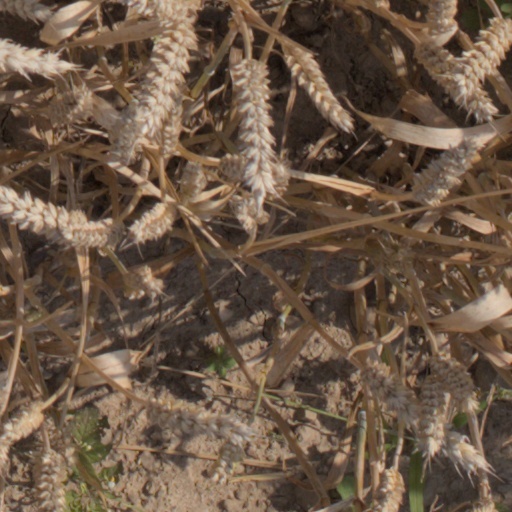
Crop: wheat